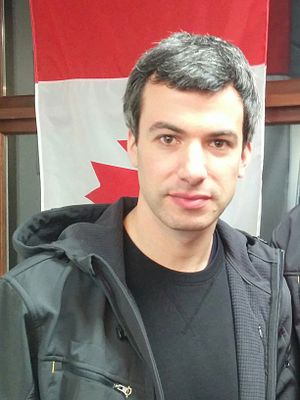
Nathan Fielder
Nathan Joseph Fielder er en canadisk forfatter og komiker. Han er bedst kendt for at have skabt og medvirket i Comedy Central-tv-showet Nathan for You.